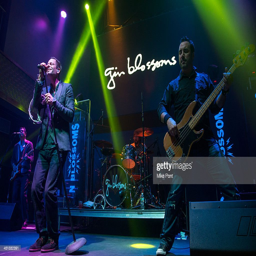
artist performs during the benefit concert .